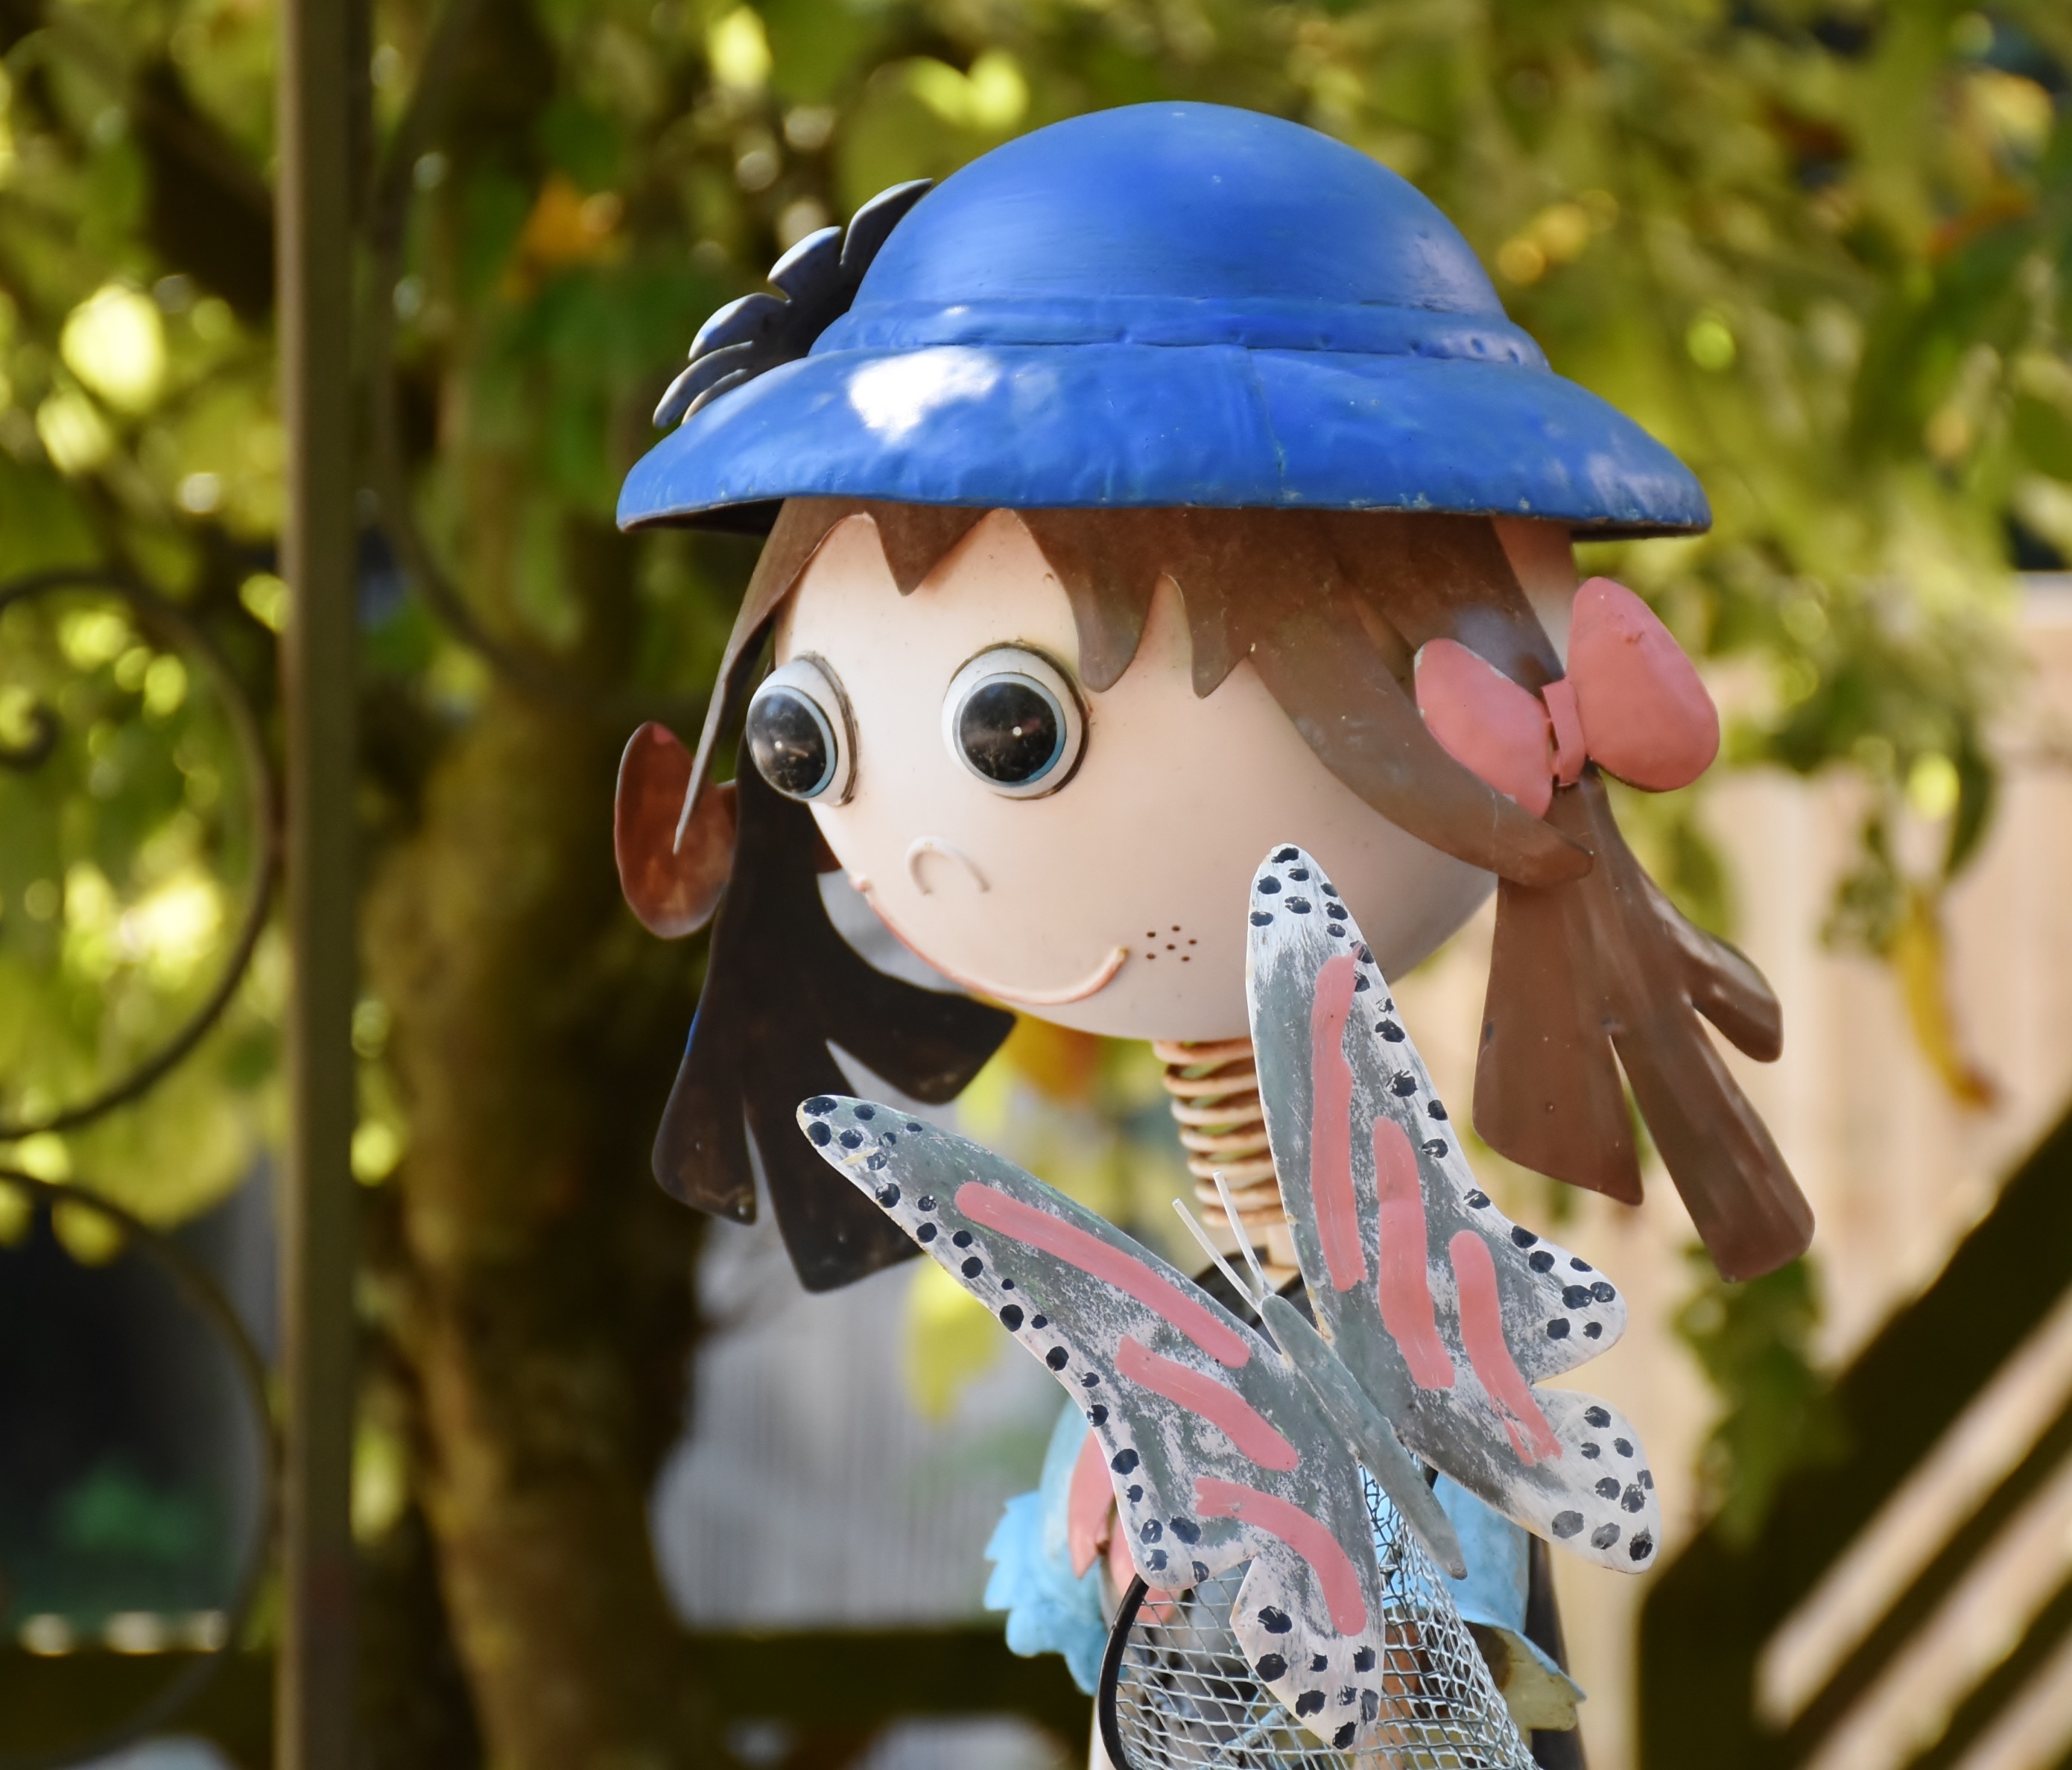
girl, play, flower, cute, statue, spring, color, child, hat, blue, clothing, toy, sheet, face, sculpture, doll, art, children, figure, head, anime